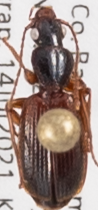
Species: Cymindis neglecta
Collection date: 2021-07-14
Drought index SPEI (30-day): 0.47
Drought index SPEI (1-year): -1.13
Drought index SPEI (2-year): -0.8